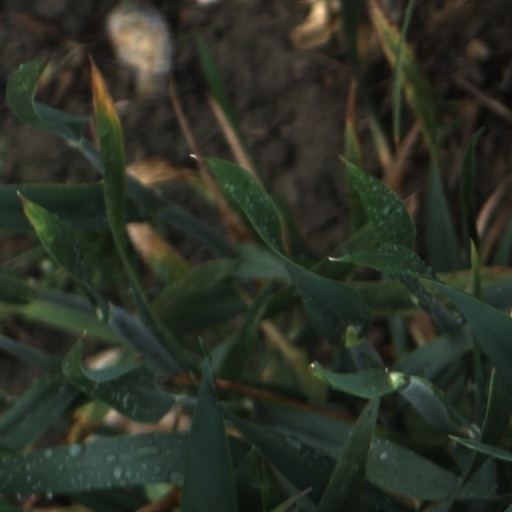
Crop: wheat